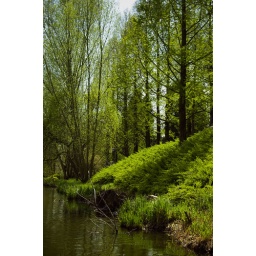
a ride around the lake on the little yellow gondolas